Timeline of the COVID-19 pandemic in Ontario (2020)

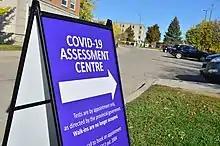
A COVID-19 Assessment Centre in Richmond Hill

On June 1, Premier Doug Ford announced that the province will extend the state of emergency for another 28 days past the current expiration date of June 2, 2020.